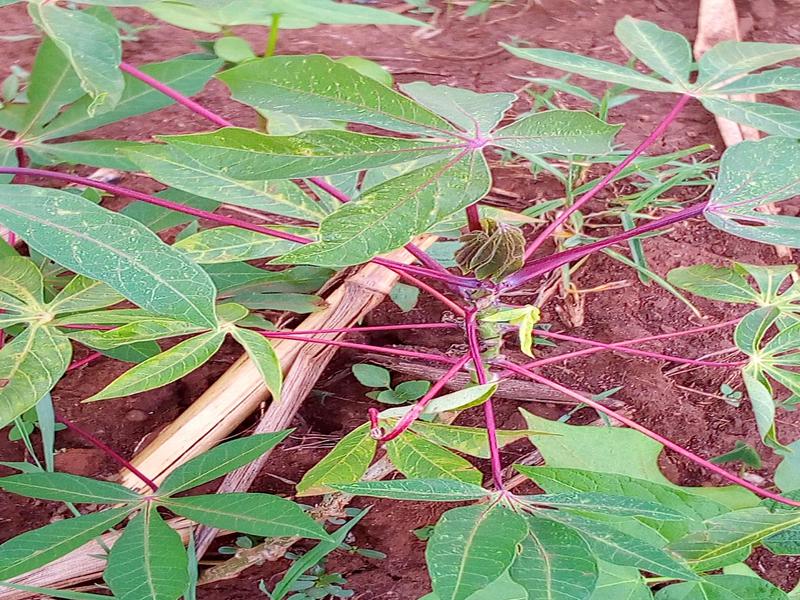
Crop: cassava
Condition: brown_streak_disease